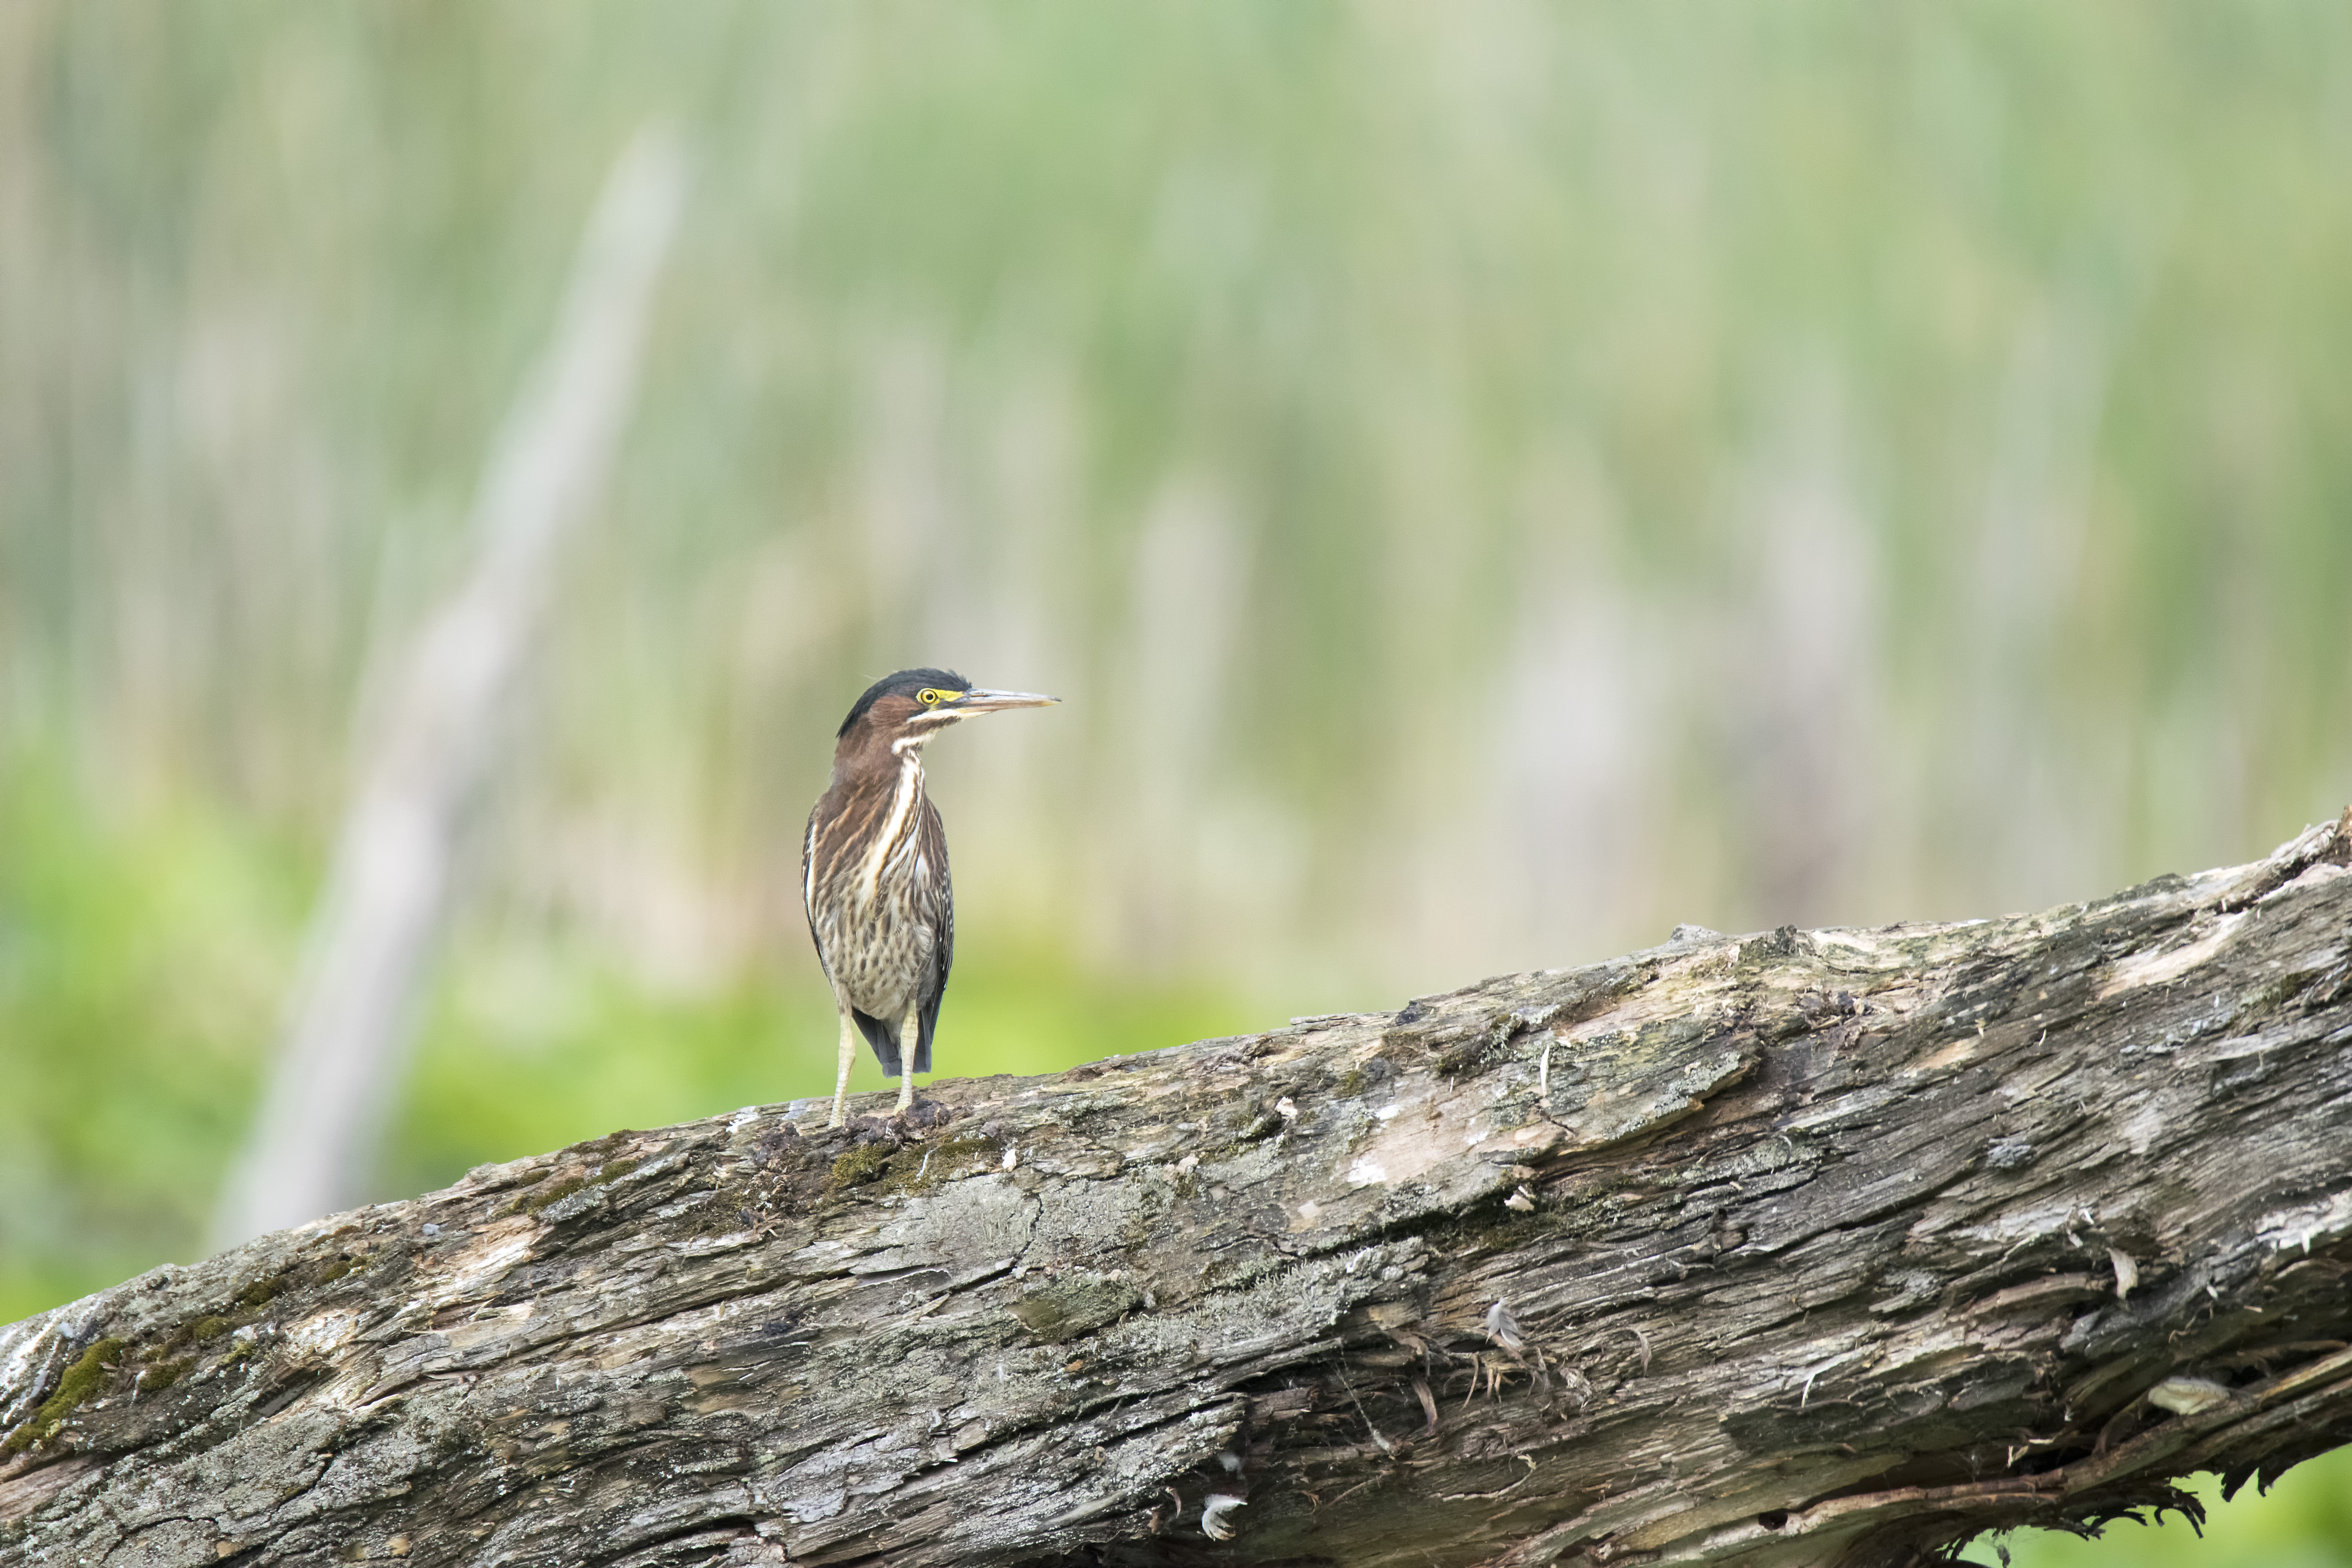
nature, branch, bird, wildlife, green, beak, fauna, canada, vertebrate, vert, quebec, heron, sherbrooke, oiseau, old world flycatcher, perching bird